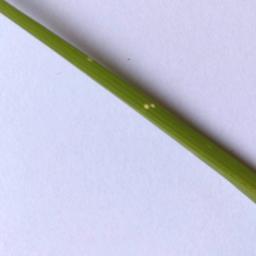
Label: Rice___Leaf_Blast